Andrew Rodgers

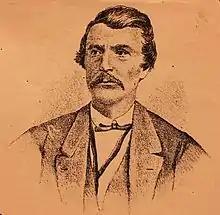

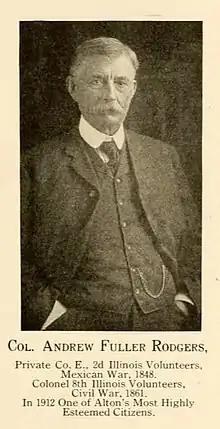
Andrew Rodgers, c1912

Andrew Fuller Rodgers (13 October 1827 – 20 January 1922) was a colonel in the American Civil War and member of the Illinois House of Representatives.